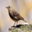
Label: bird